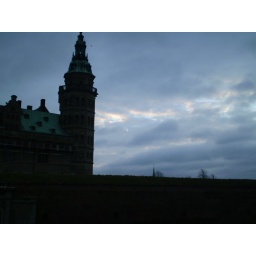
some of the only blue sky we saw in the two weeks there